SAFIR

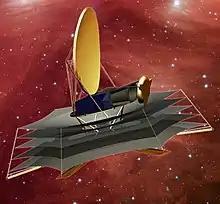
CALISTO architecture for SAFIR

SAFIR (or Single Aperture Far-InfraRed) is a proposed NASA space observatory for far-infrared light. The plan calls for a single large mirror in diameter, cryogenically cooled to . This would feed detector arrays sensitive from 5 to 1000 μm. The possibility of servicing such a telescope in space has been evaluated.